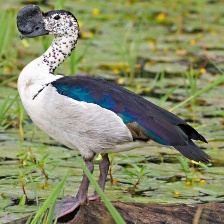
Species: KNOB BILLED DUCK
Scientific name: SARKIDIORNIS MELANOTOS
ImageNet parent category: drake